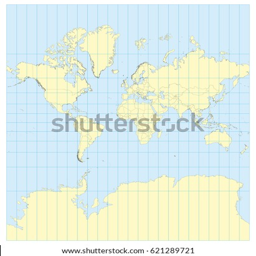
very high detailed map of the world in projection with graticule .